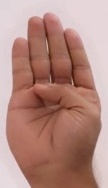
ASL sign: B